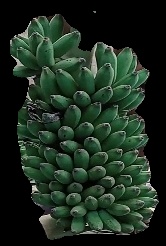
Variety: elakki-bale
Grade: grade1